Tourly

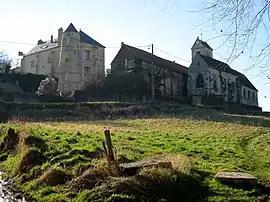
Château and church

Tourly is a commune in the Oise department in northern France.